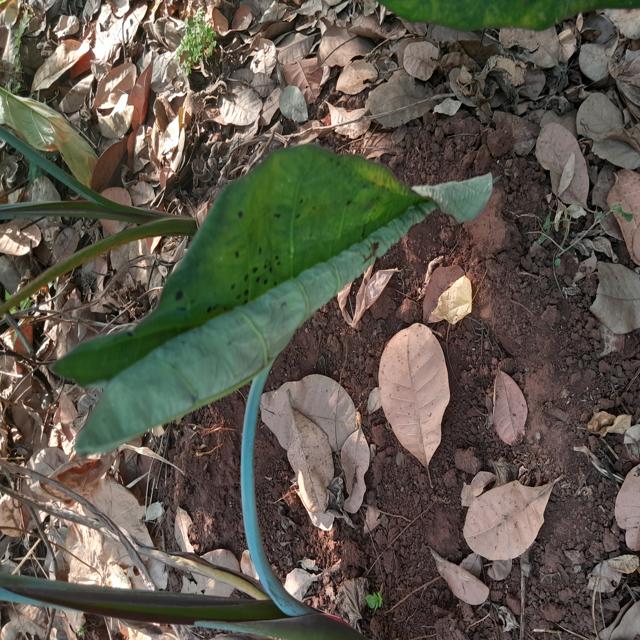
Label: Healthy